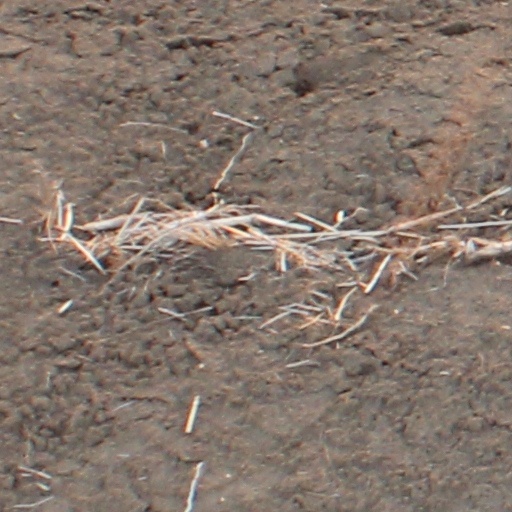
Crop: wheat